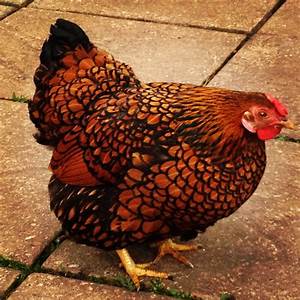
Label: chicken